Robert David Bennett

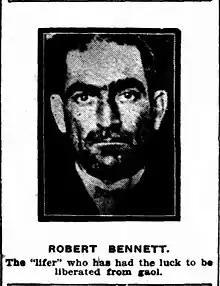
Illustration from the article revealing details of Bennett's early release from prison (in Perth's "Sunday Times" newspaper, 5 July 1914).

Despite his life sentence Bennett served just under three years and three months of imprisonment. He was released from prison in June 1914 under the authorisation of Thomas Walker, the Attorney-General of Western Australia in the Scadden Labor government. In justifying his decision Walker claimed to have received petitions "from various solicitors, who advanced medical reasons for Bennett's release", but what had "weighed with him most" was a petition sent by 'Major' Alfred Head, the Men's Social Secretary of the Salvation Army in Western Australia, on 27 April 1914. Head had submitted a proposal suggested to him by 'Colonel' Hoskins, head of the social work branch of the Salvation Army, that upon his release Bennett could be sent to Melbourne where Hoskins "would receive him and find him employment where he would be right away from temptation". In a statement made on the gallows prior to his execution in 1932, Bennett attributed his release in 1914 to representations made about his case by a "well-known Perth barrister" named Arthur Haynes.